Amarna letter EA 288

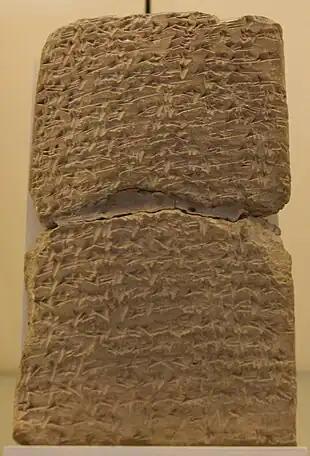

"Obverse" (See here: )